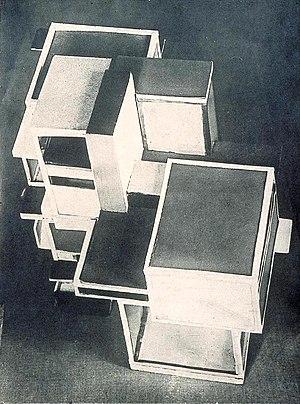
L'Architecture moderne ou Mouvement moderne naît du passage progressif de la campagne à la ville dans un contexte de changements techniques, sociaux et culturels liés à la révolution industrielle. Les conséquences se font sentir dans la construction et l'urbanisme entre la fin du XVIIIᵉ siècle et le début du XIXᵉ siècle et plus précisément dans l'après guerre après Waterloo. Puis une ligne cohérente de pensée se produit pour la première fois en Angleterre avec William Morris en 1860 mais le point crucial du processus qui met la théorie et la pratique face à la réalité est atteint par Walter Gropius en 1919 quand il ouvre le Bauhaus de Weimar. C'est à ce moment que l'on peut parler au sens strict du terme de mouvement moderne.
De Stijl est un mouvement artistique des Pays-Bas, fondé en 1917 par Theo van Doesburg, qui publie d'octobre 1917 à janvier 1932 une revue d'art, De Stijl, organe de diffusion des idées néoplasticiennes de Piet Mondrian et des membres du groupe de Stijl. Ces peintres, architectes, sculpteurs et poètes ont profondément influencé l'architecture du XXᵉ siècle, en particulier le Bauhaus et ensuite le style international.